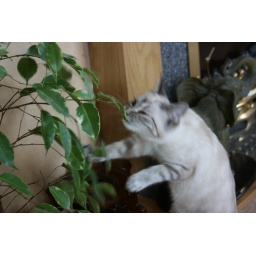
Not the best picture in the world...to document the day the plant in the lounge moved to the bathroom...